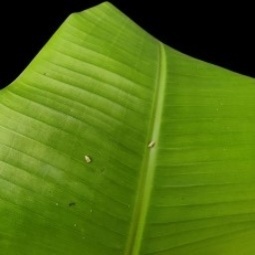
Label: Healthy